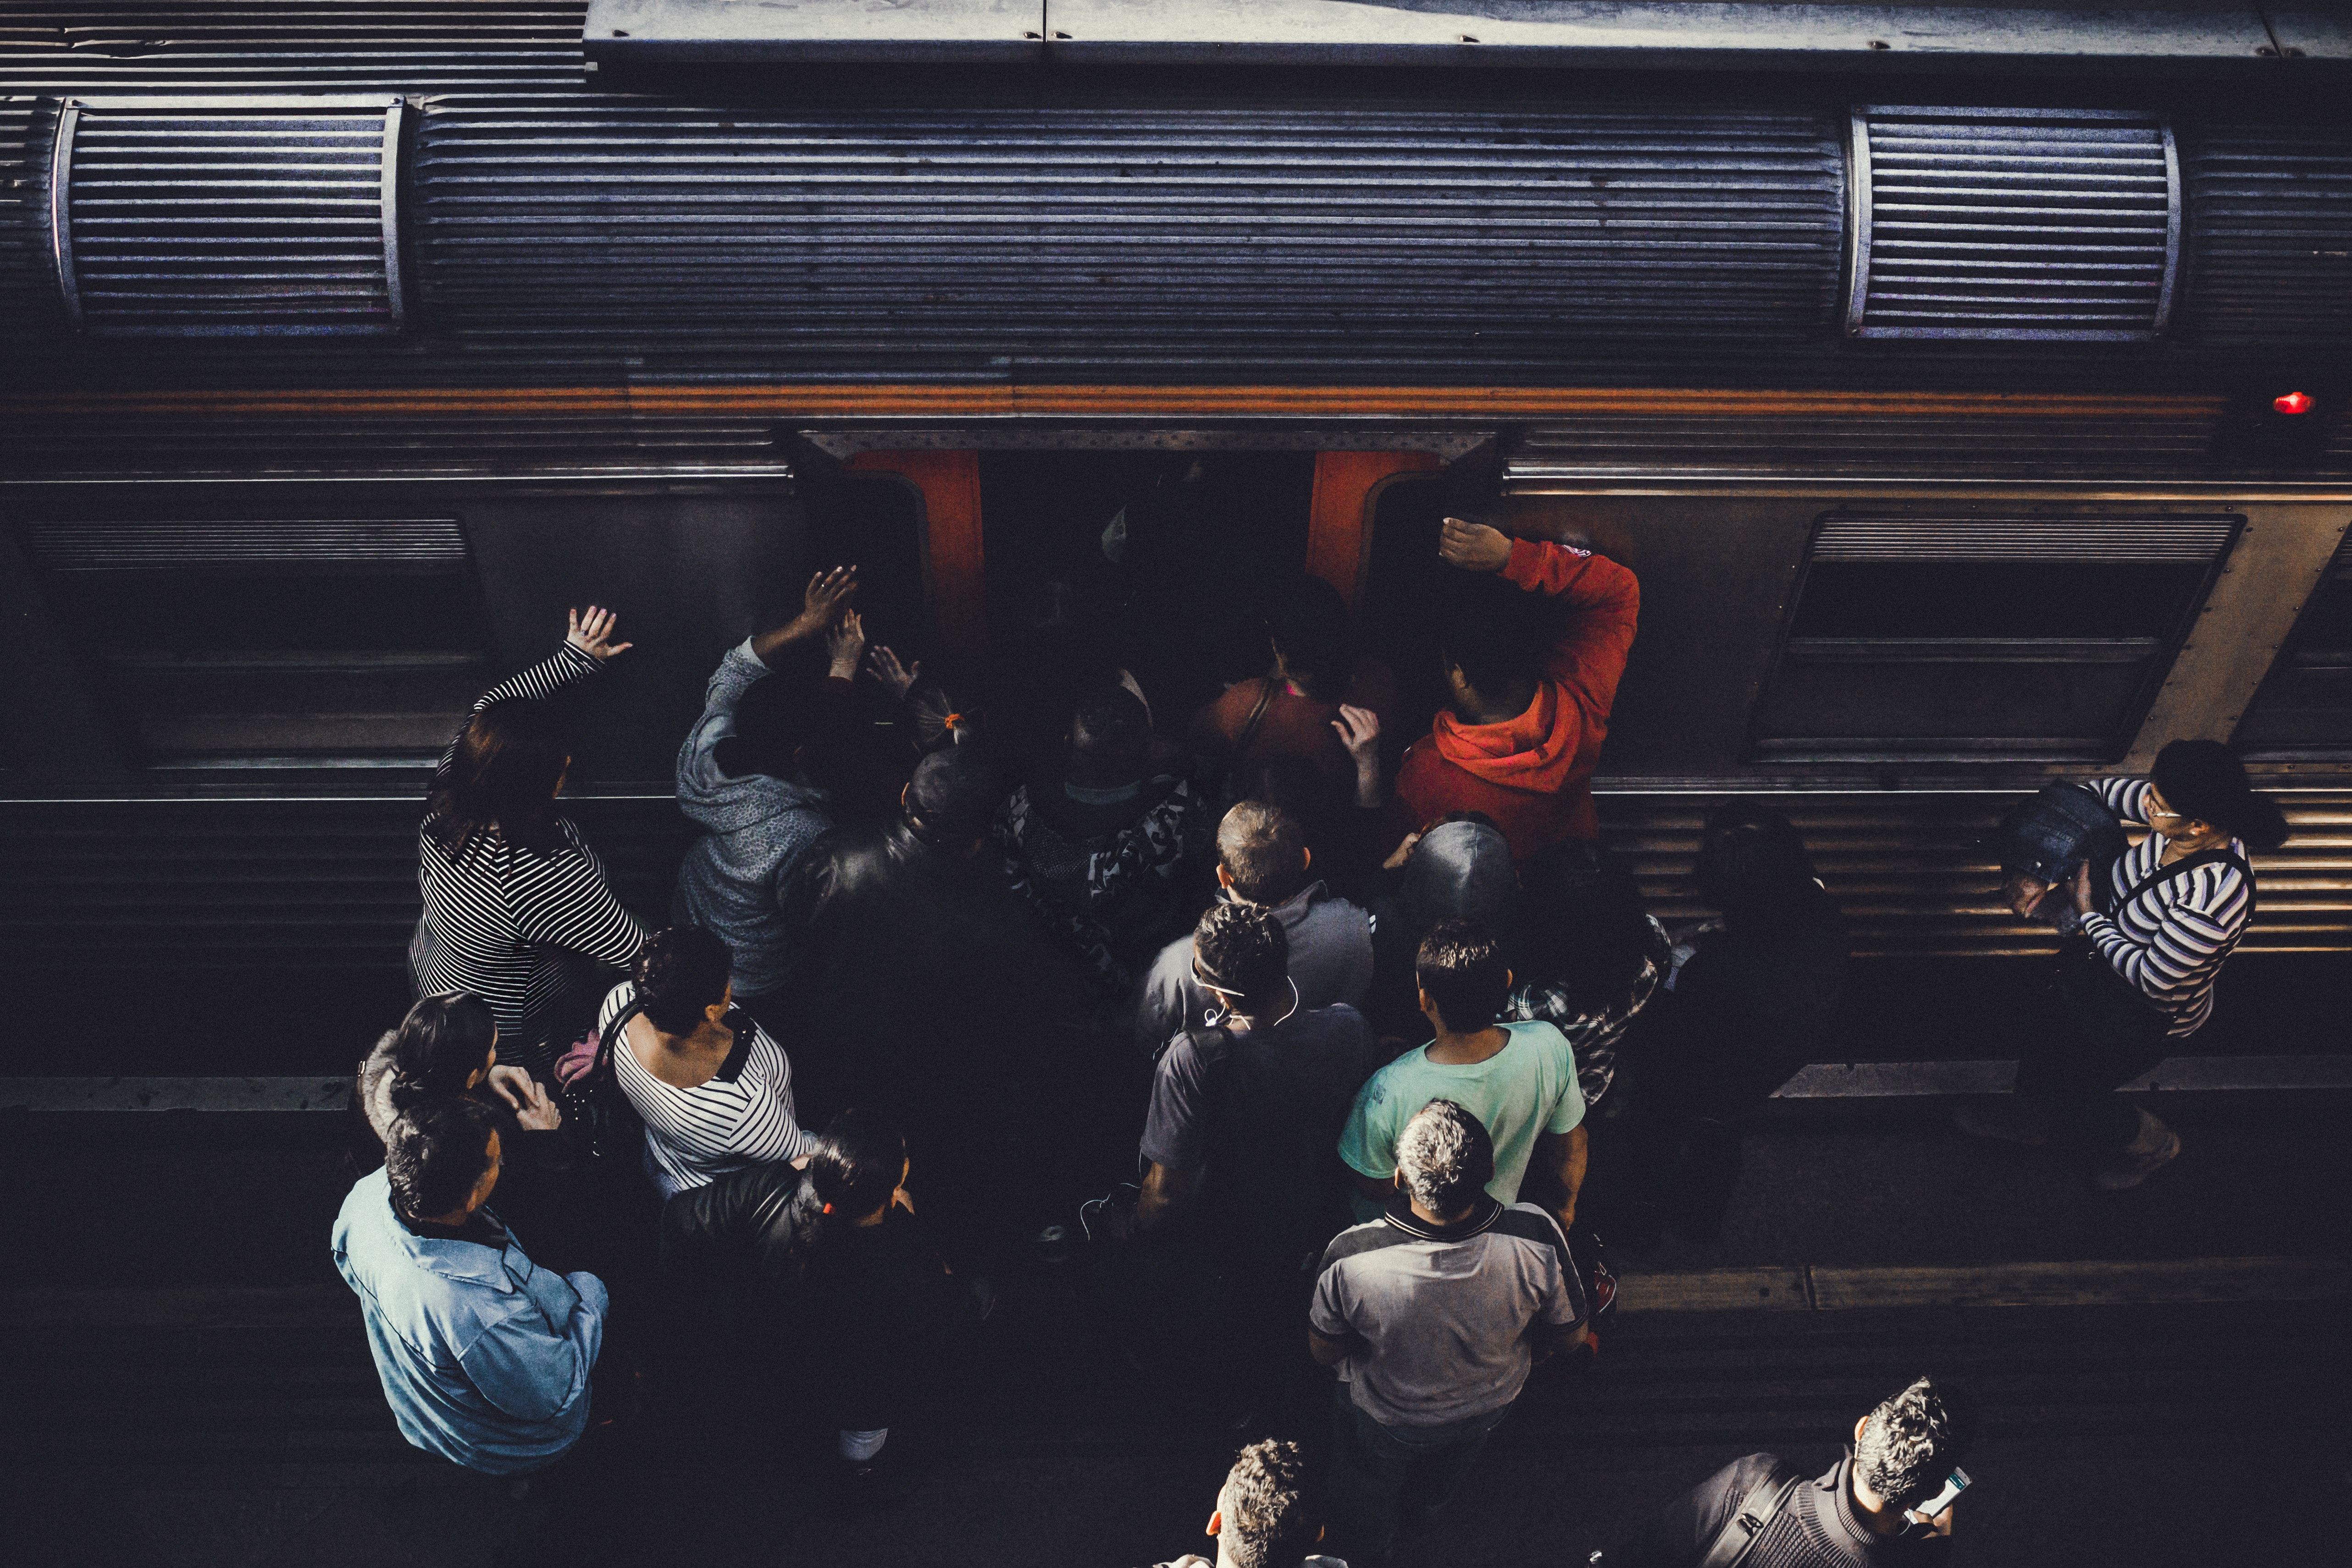
photography, crowd